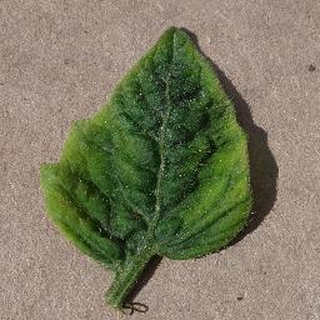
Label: tomato_yellow_leaf_curl_virus